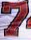
Number: 7